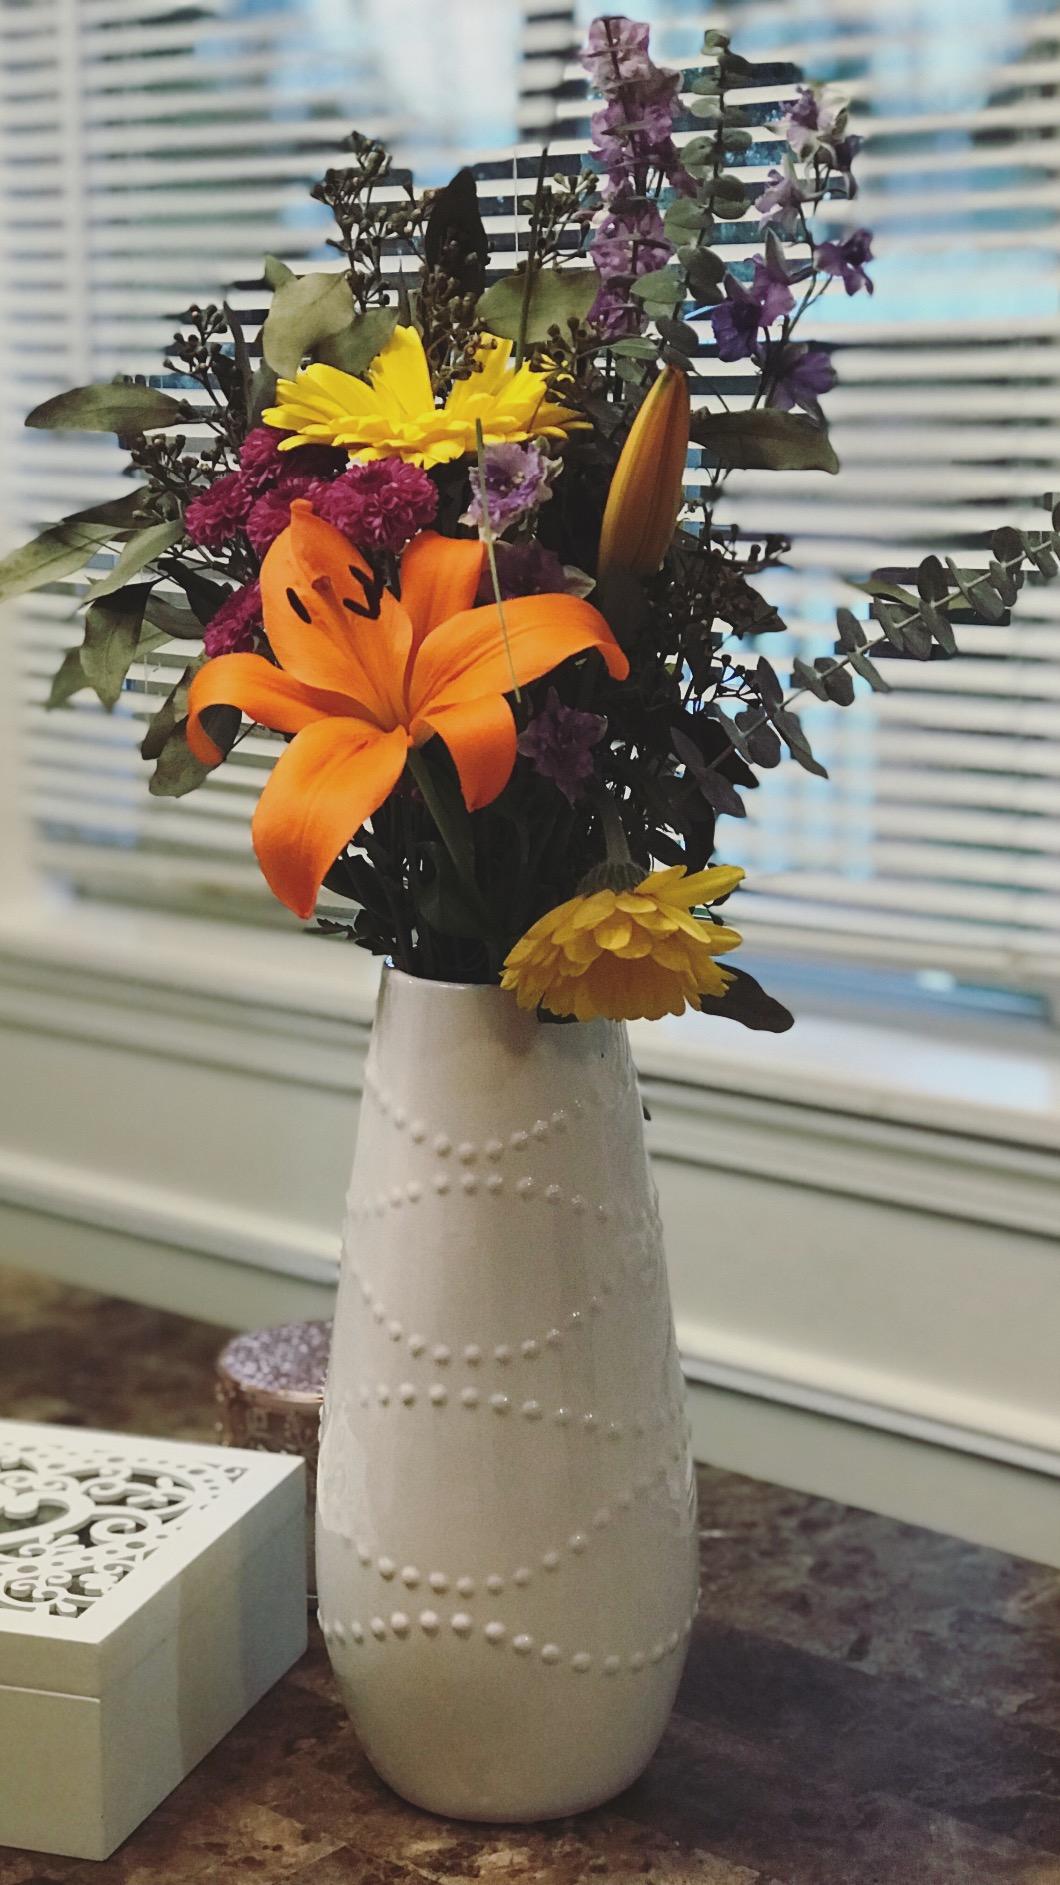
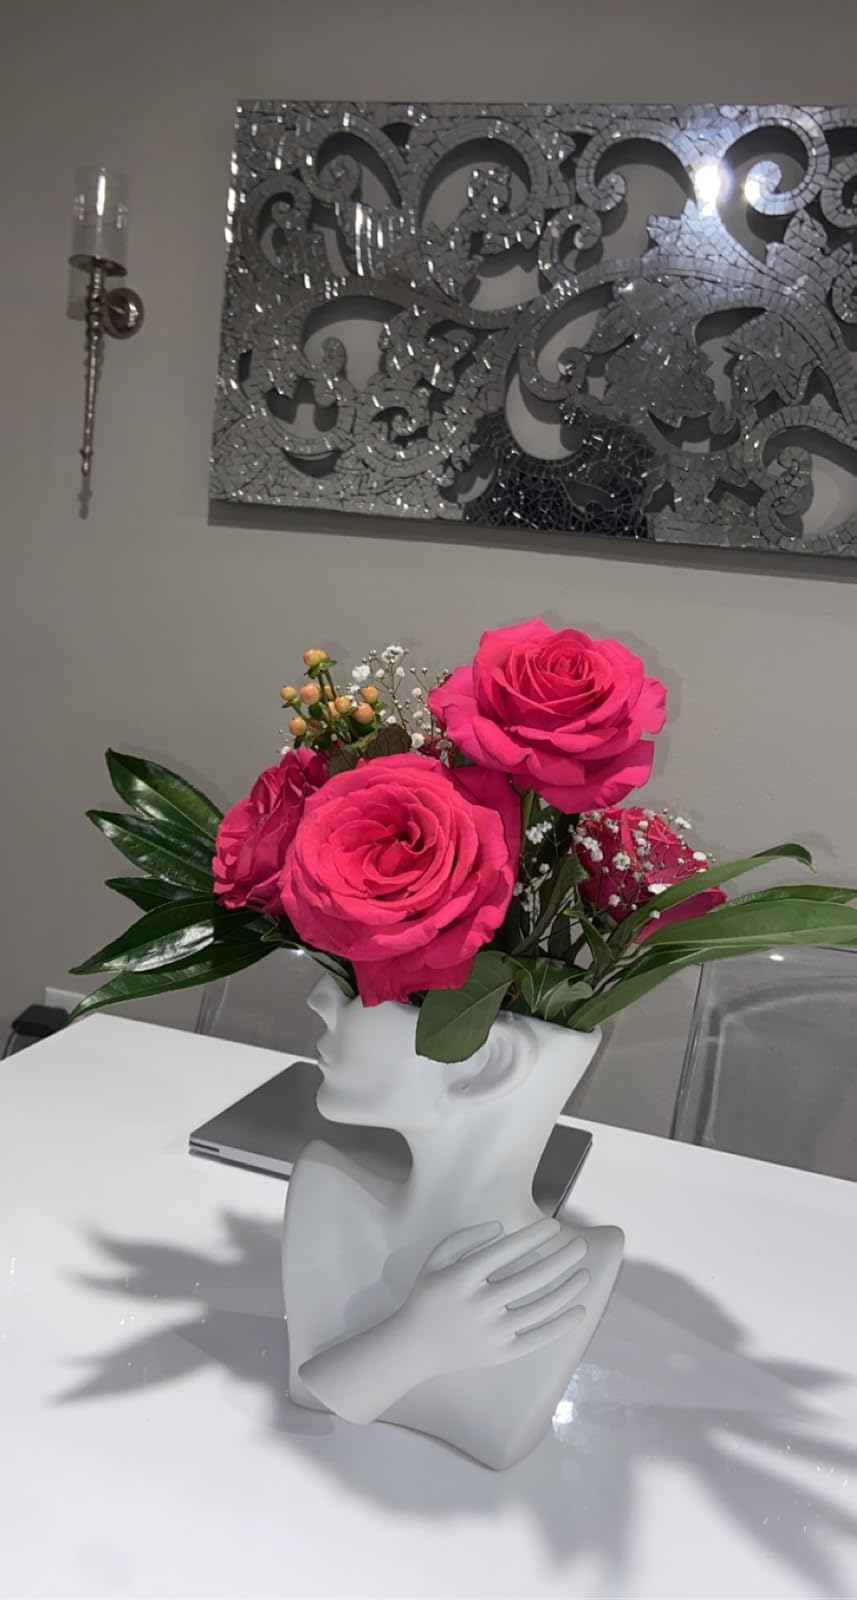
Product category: vase
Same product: no